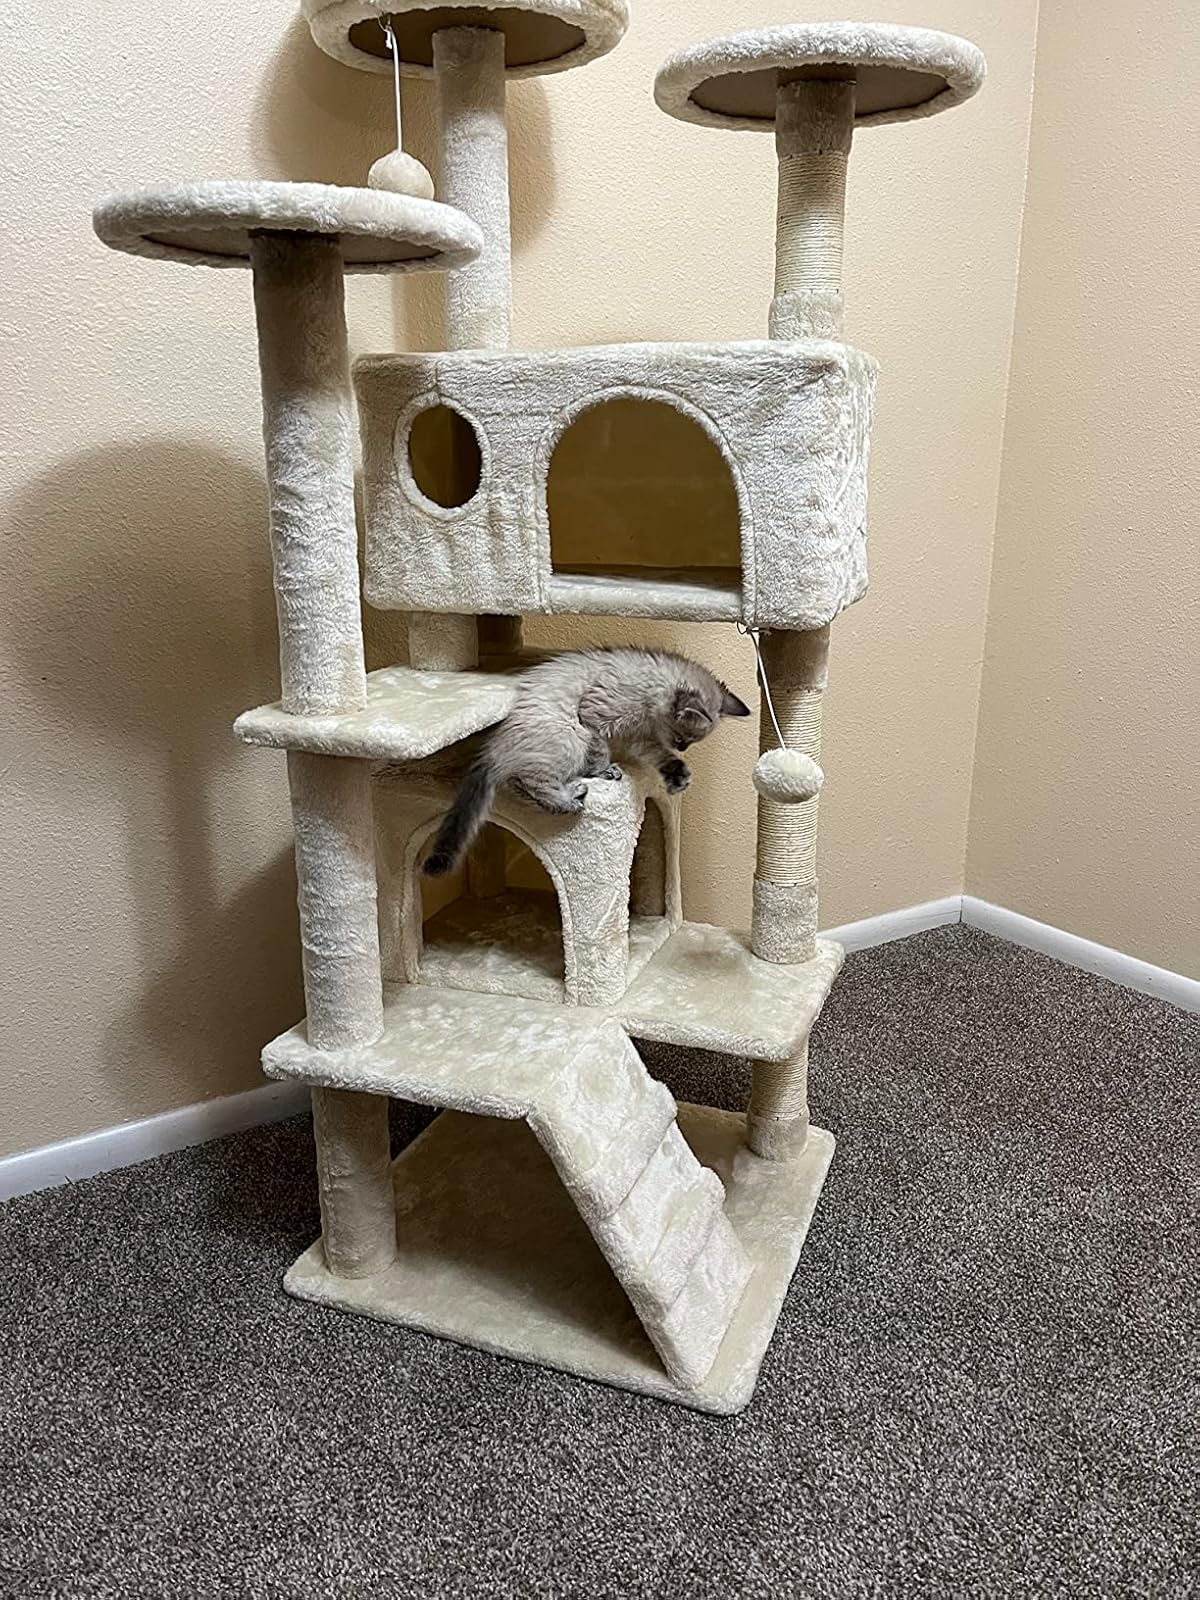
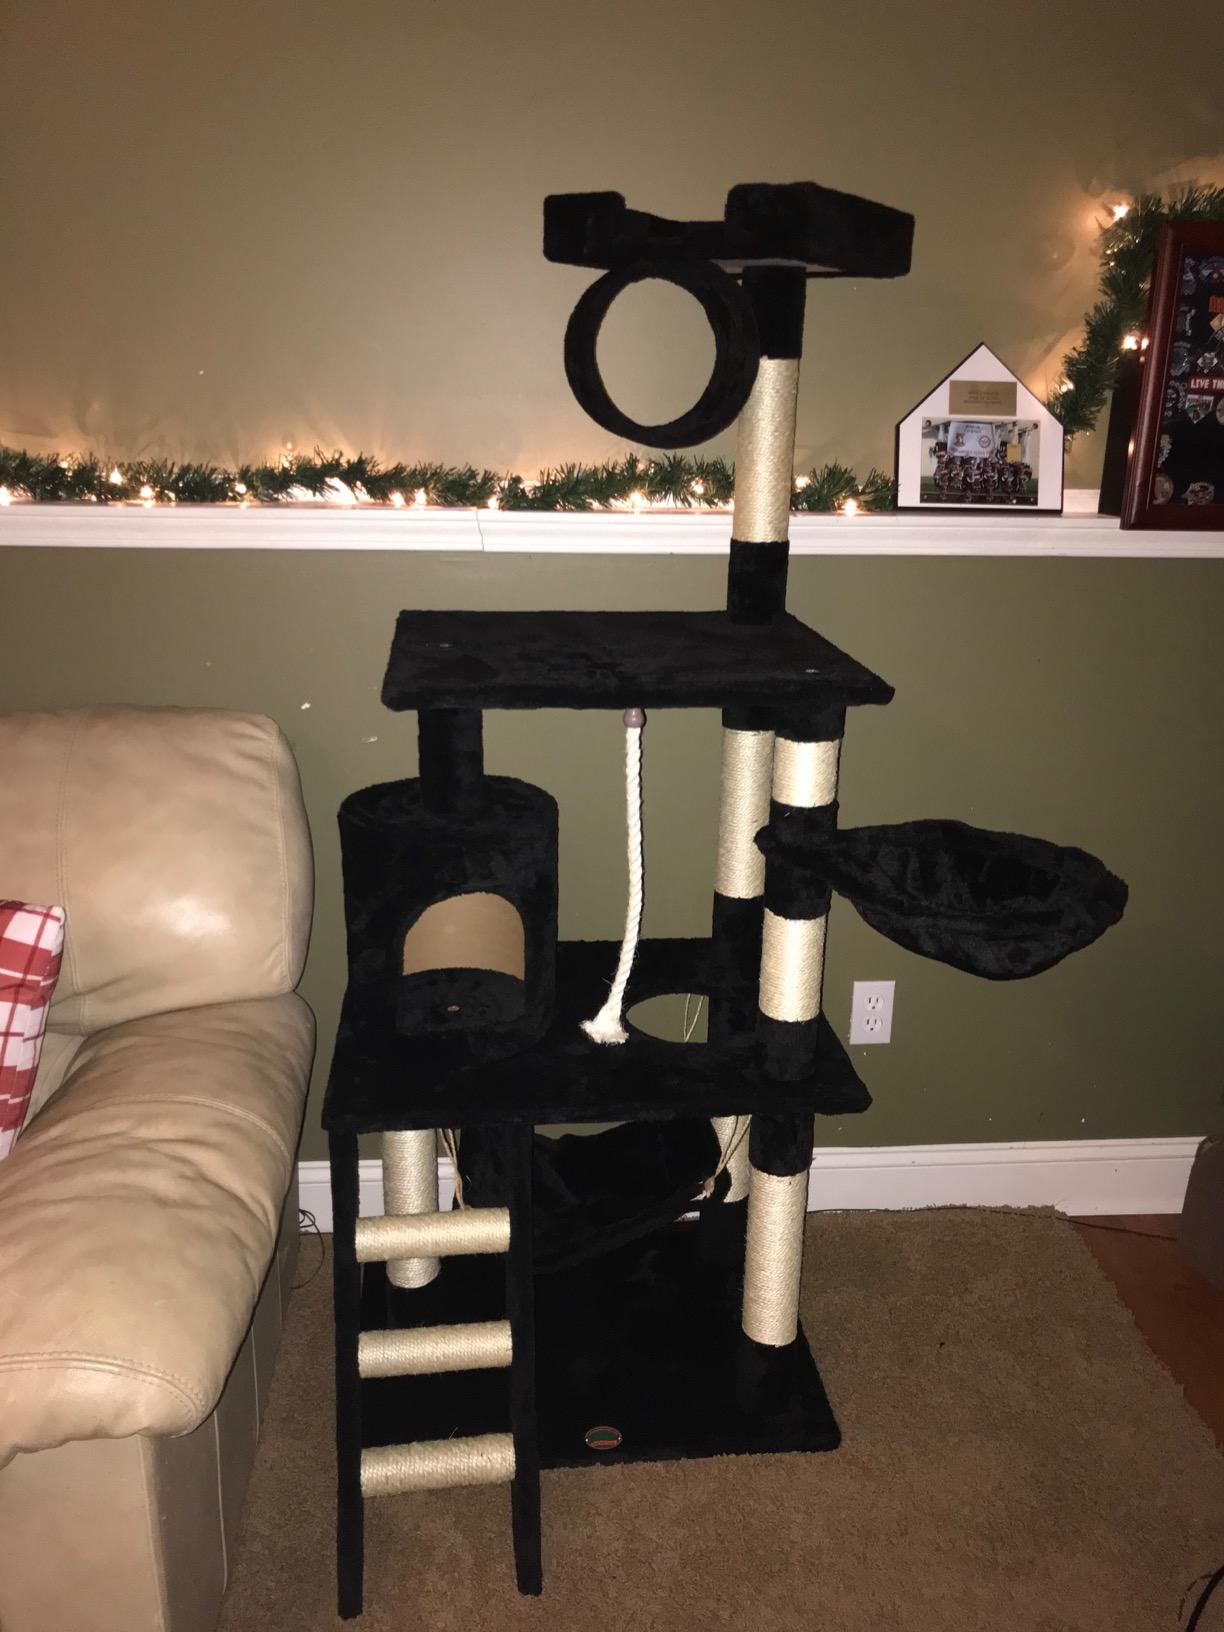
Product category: items_cat tree
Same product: no